The Good Companions (1957 film)

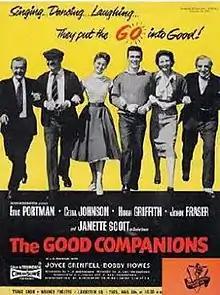
Film poster

The Good Companions is a 1957 British musical film directed by J. Lee Thompson and starring Eric Portman and Celia Johnson. It was written by J.L. Hodson, T.J. Morrison and J.B. Priestley based on the 1929 novel of the same name by Priestley and is a remake of the 1933 film version.